Belgium national football team records and statistics

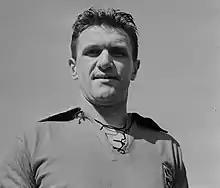
Jef Mermans scored in seven matches in a row.

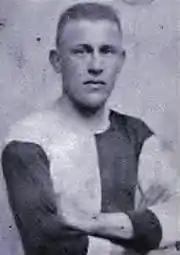
Belgium's 'hat-trick hero' Robert De Veen scored three hat-tricks.

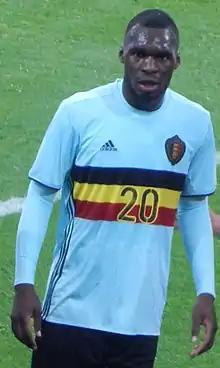
In 2016, Christian Benteke scored the quickest ever goal in a competitive international so far, 8.1 seconds after kick-off.

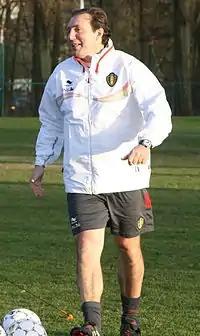
Marc Wilmots "(pictured)" and Romelu Lukaku became Belgium's all-time top scorers at the World Cup with five goals each.

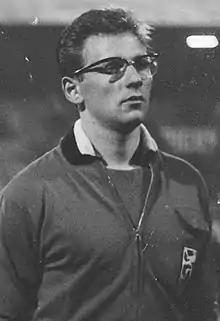
Jef Jurion, the third-most serving Belgium captain, became Belgian champion nine times with Anderlecht.

The following are the top ten players assigned as captain the most times (at the start of an international game):